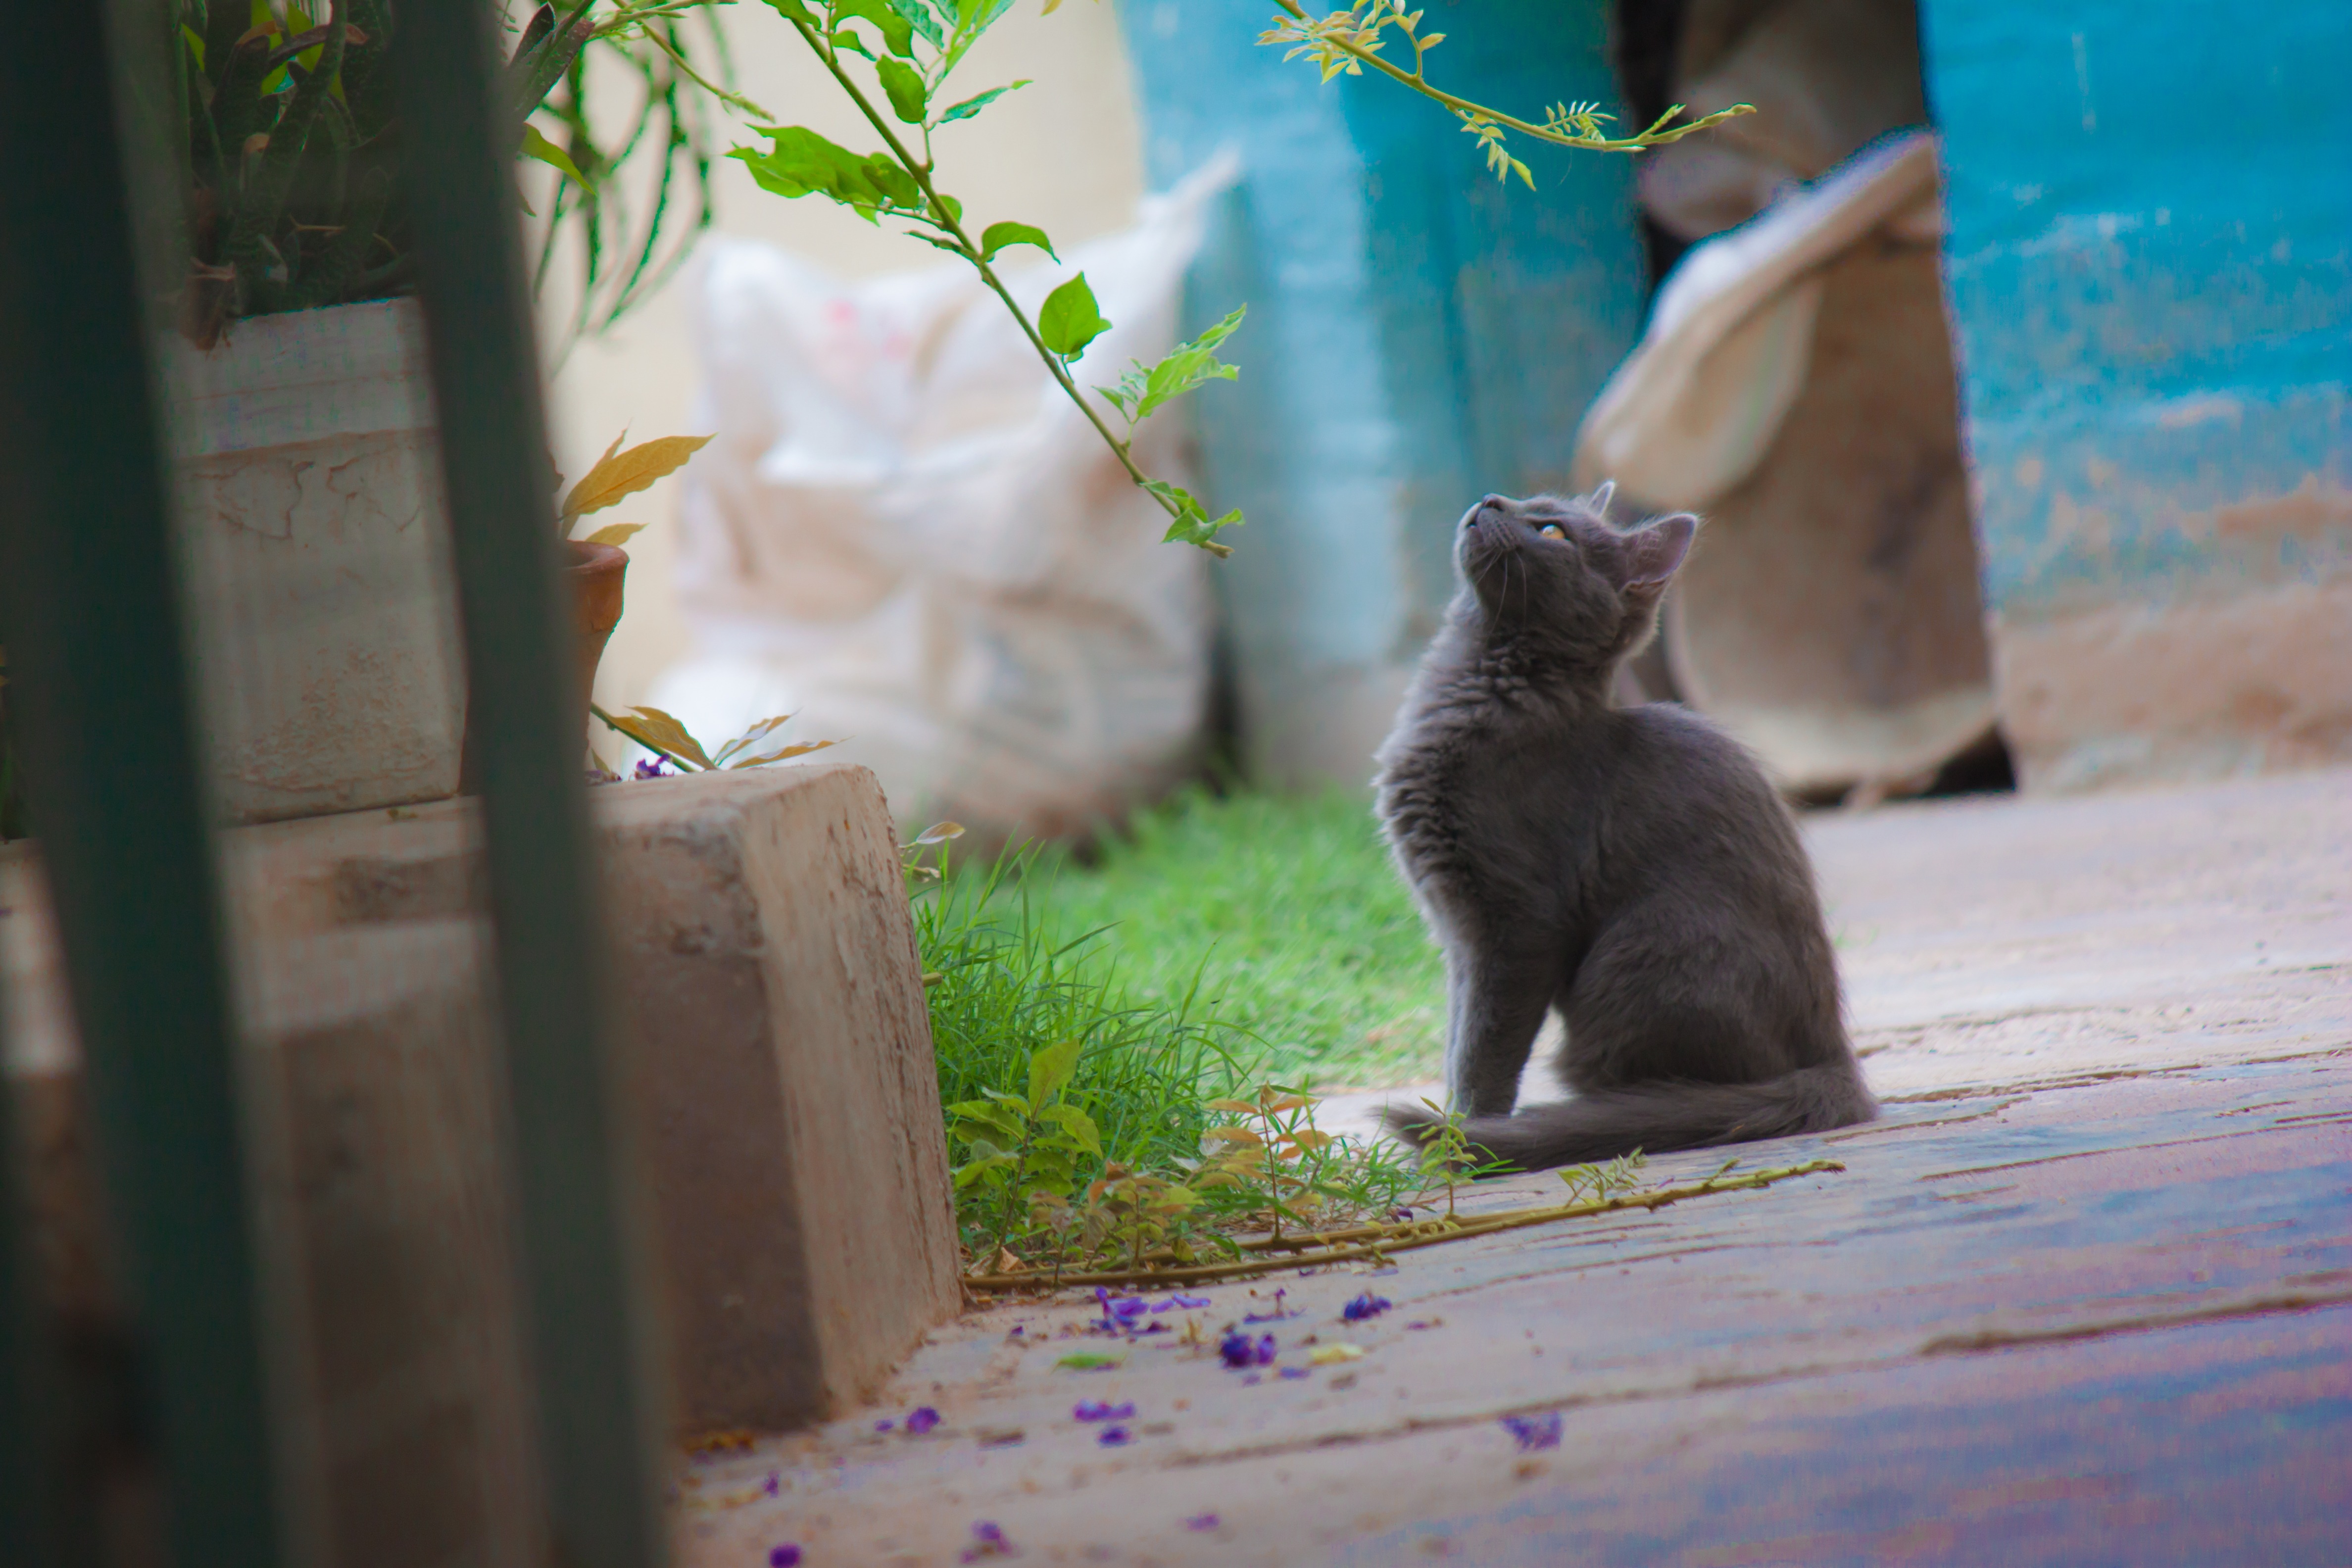
animal, pet, kitten, cat, feline, mammal, fauna, cats, animals, vertebrate, small to medium sized cats